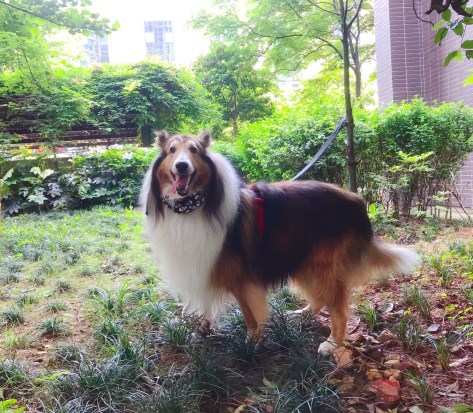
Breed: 274-n000110-Shetland_sheepdog